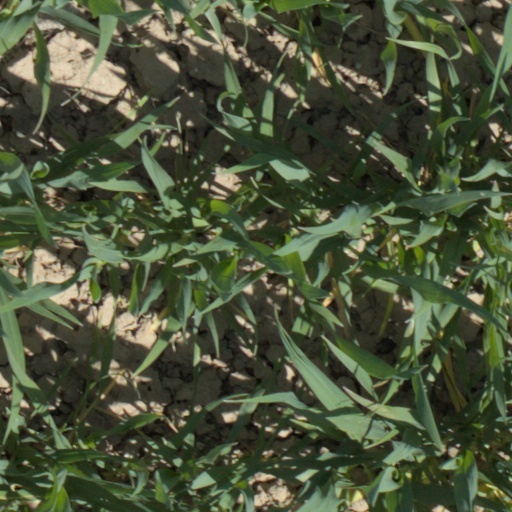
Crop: wheat